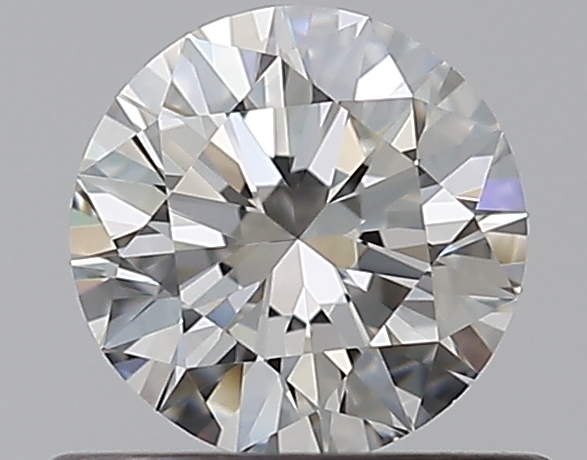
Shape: round
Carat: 0.5
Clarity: VVS2
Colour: H
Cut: EX
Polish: EX
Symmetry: VG
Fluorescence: N
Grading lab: GIA
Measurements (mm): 5.05 x 5.11 x 3.14